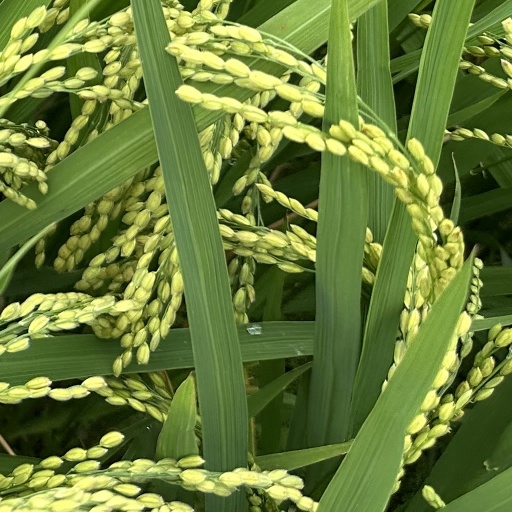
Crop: rice